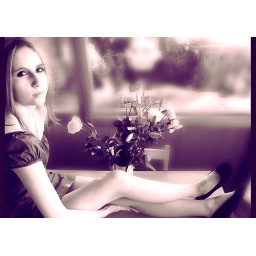
I carry the sun in a golden cup, the moon in a silver bag.